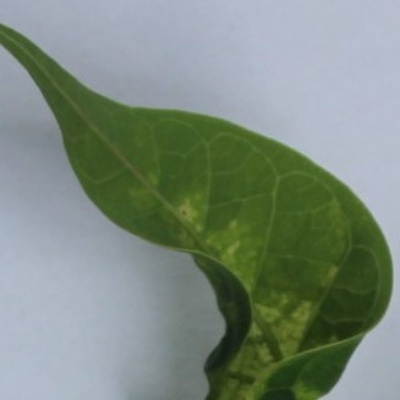
Crop: Cassava
Condition: mosaic